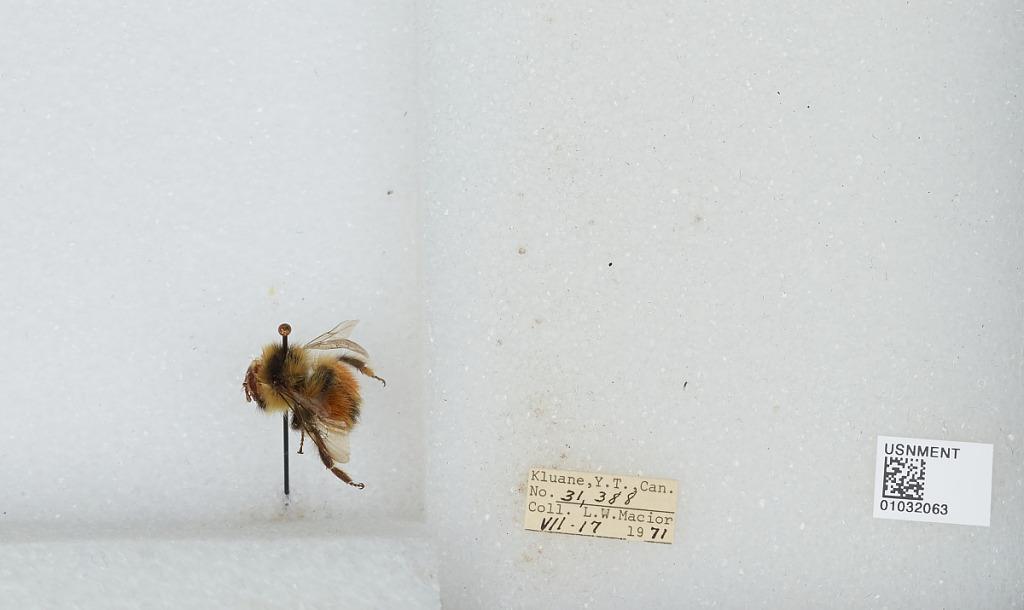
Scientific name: Bombus (Pyrobombus) sylvicola Kirby
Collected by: L. Macior
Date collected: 1971-7-17
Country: Canada
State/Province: Yukon Territory
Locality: Kluane
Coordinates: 60.75, -139.5